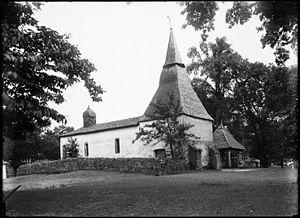
Reproduction numérique de l'œuvre Église de Bias, réalisée par Félix Arnaudin à Bias le 09 juillet 1897 selon la technique du gélatino bromure d'argent sur plaque de verre (13 x 18 cm)
La commune de Bias, dans le département français des Landes, possède une église de style néogothique construite en 1904 par l’architecte Henri, Edmé, Xavier Depruneaux et dédiée à saint Michel. Elle constitue de nos jours une étape sur la voie littorale du chemin de Saint-Jacques-de-Compostelle.
Simon Arnaudin, dit Félix Arnaudin, né le 30 mai 1844 à Labouheyre et mort le 6 décembre 1921 dans la même ville, est un poète et photographe français spécialiste de la Haute-Lande.